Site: brandenburg
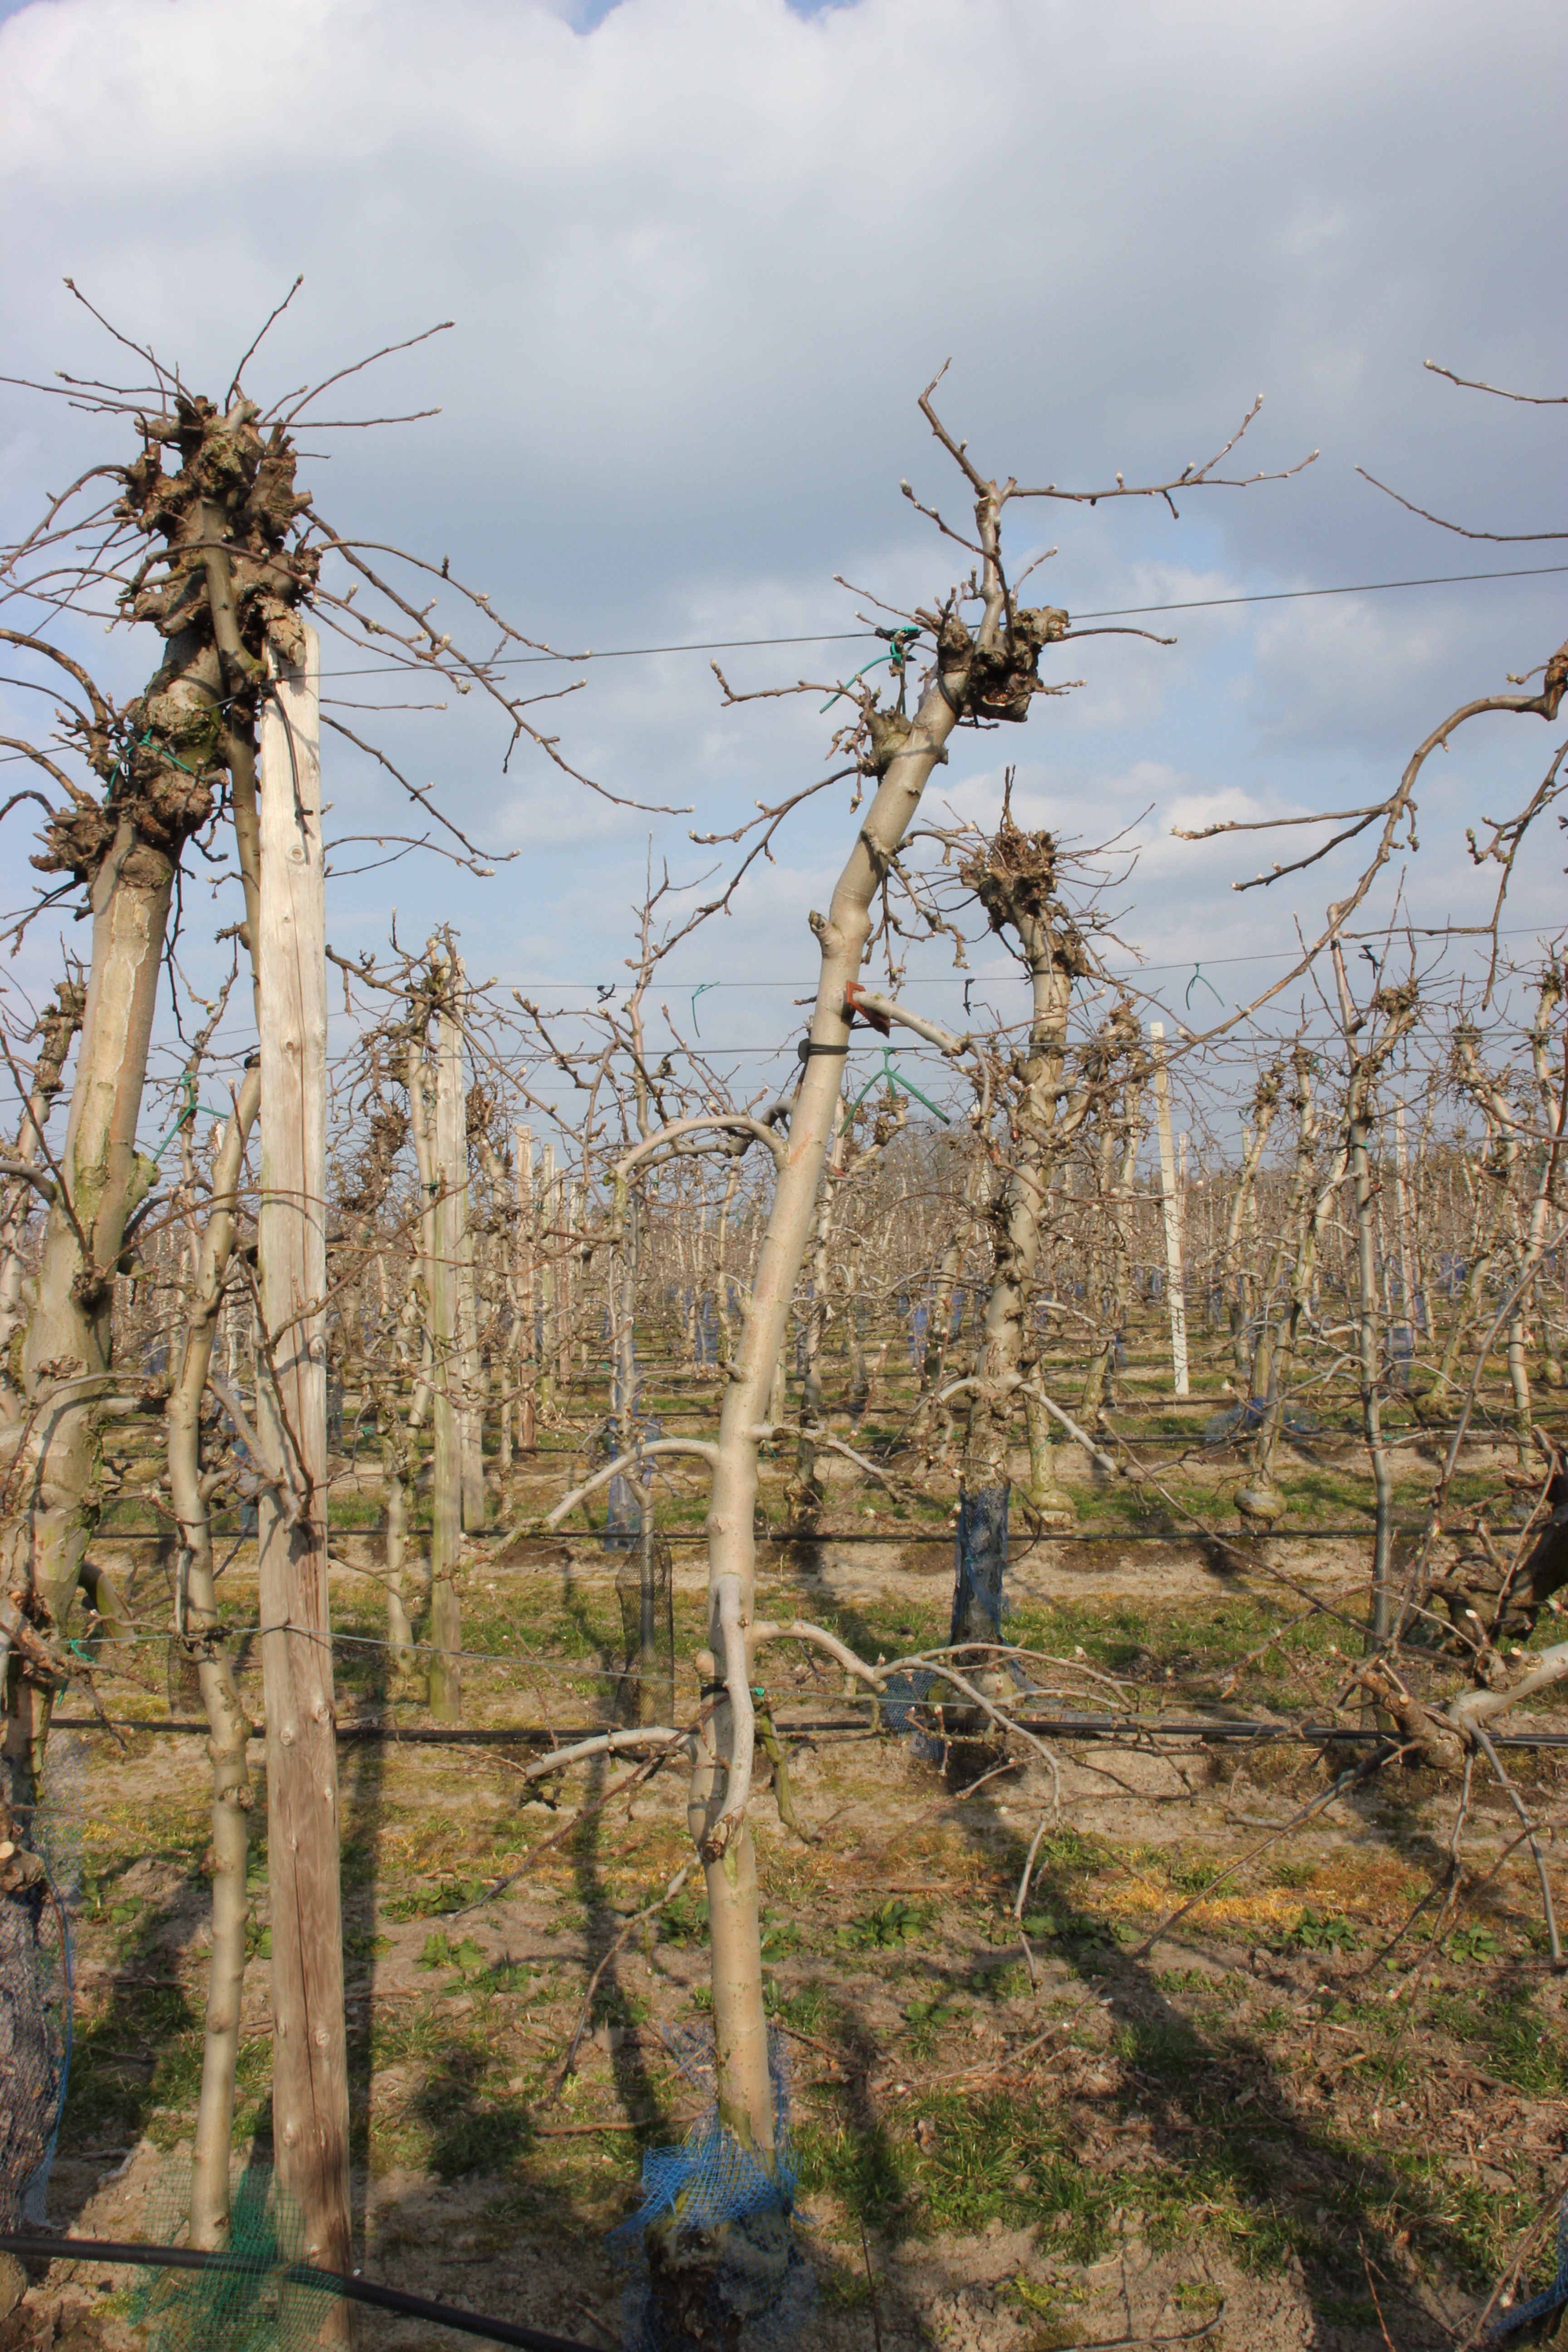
Growth stage (BBCH 03): Bud development